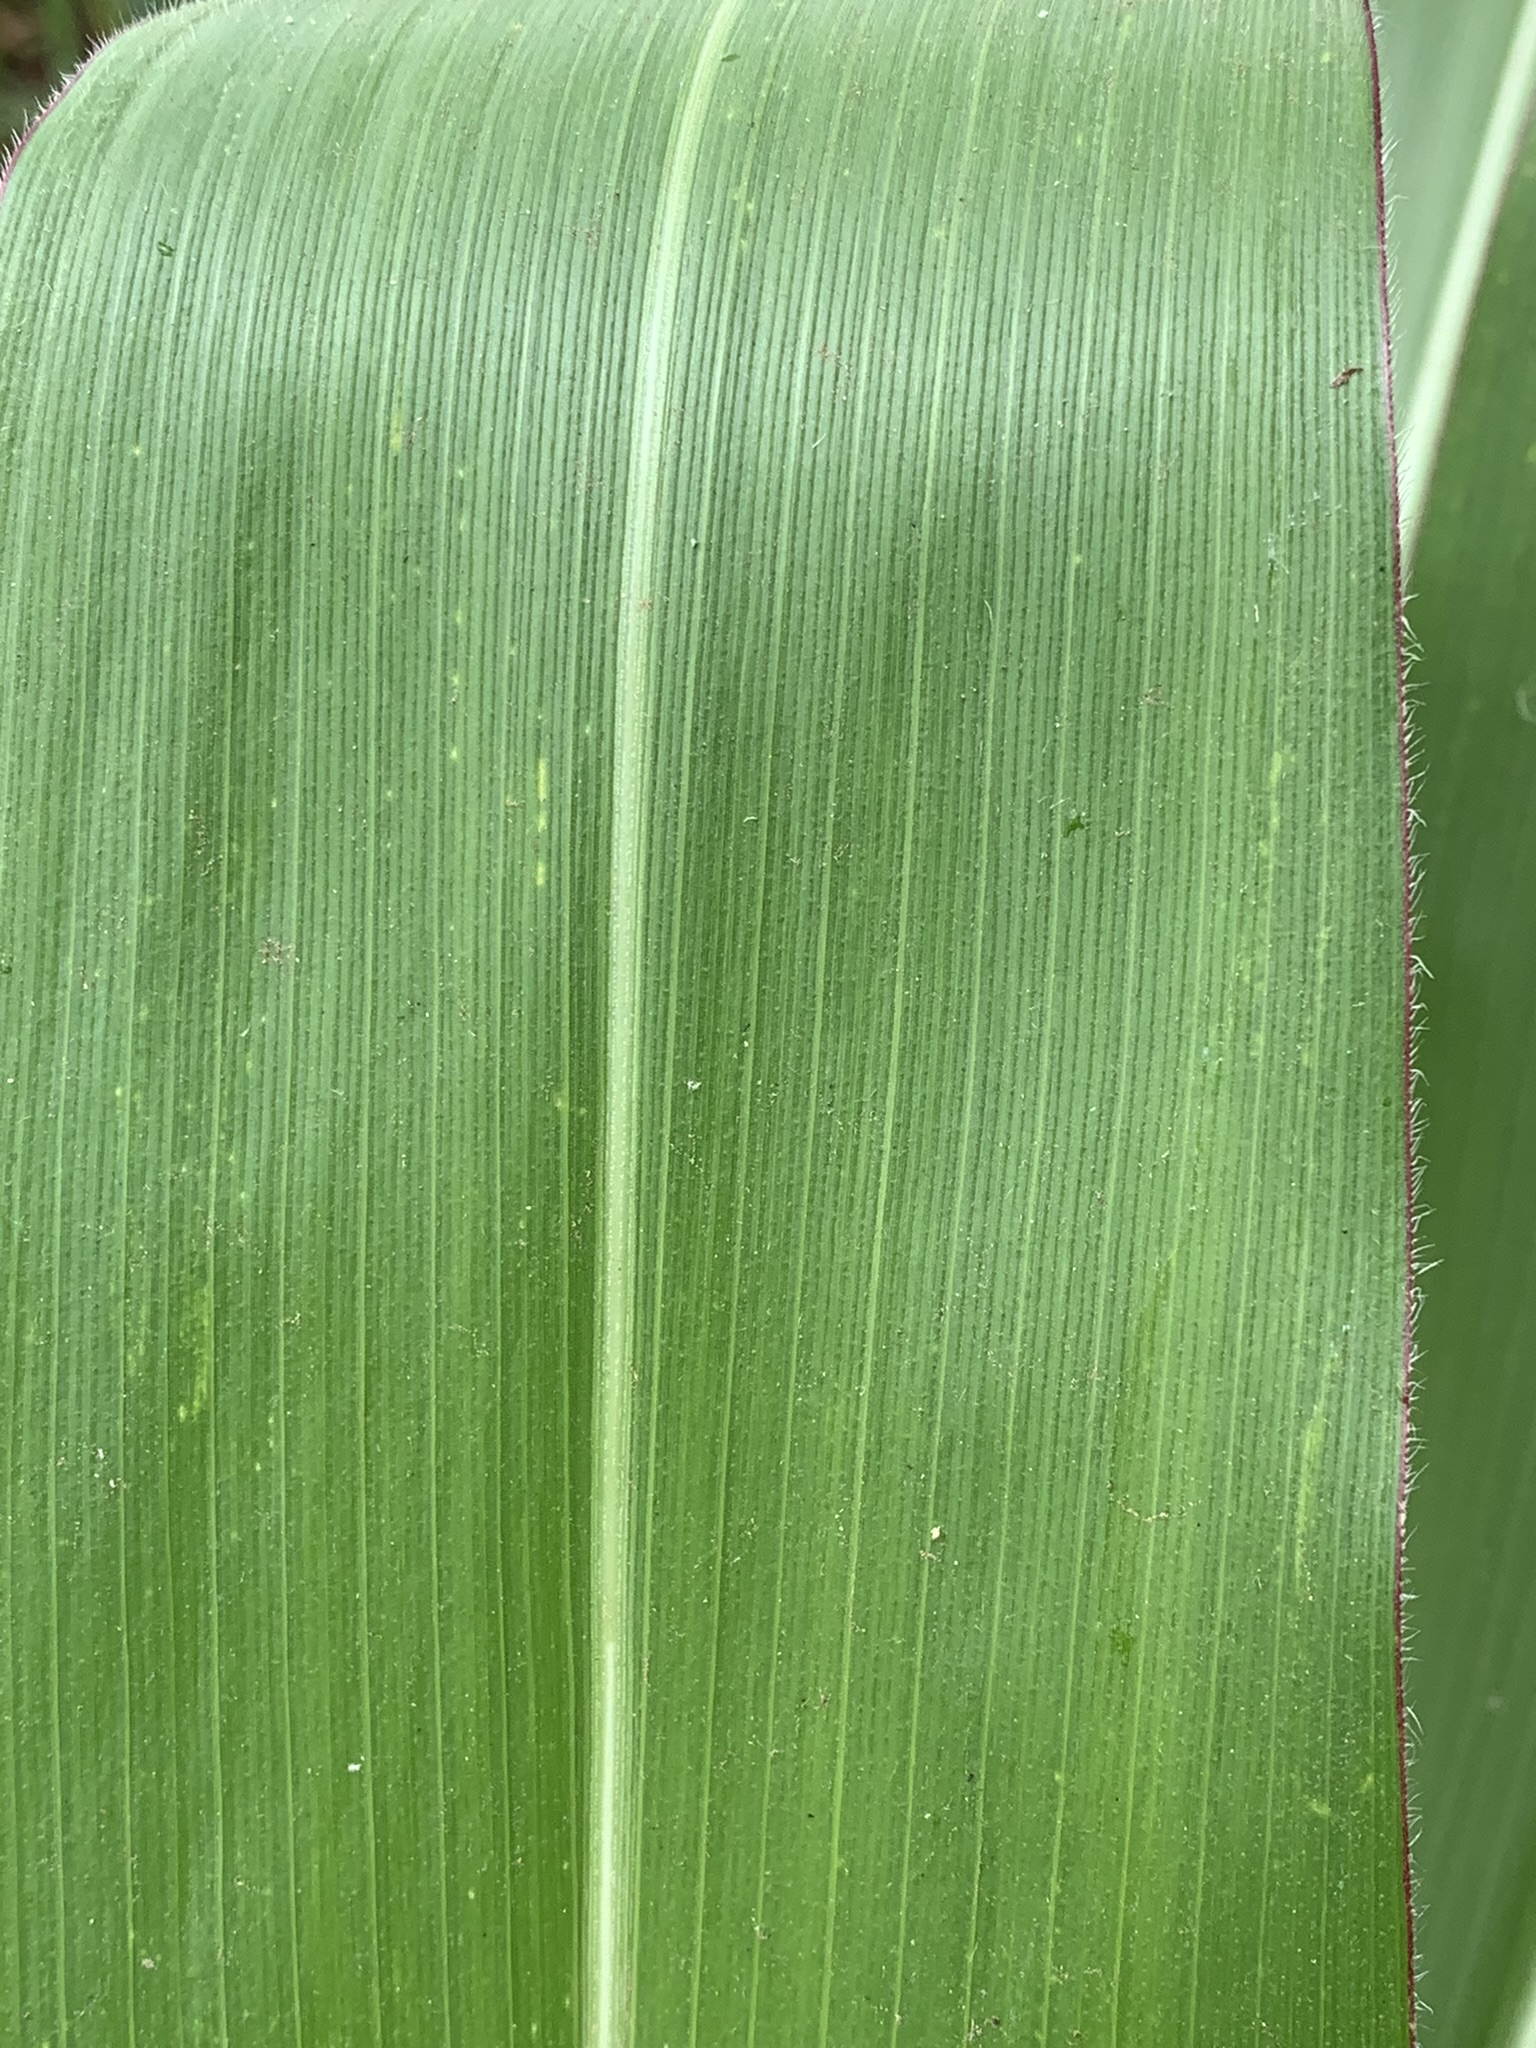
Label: Healthy